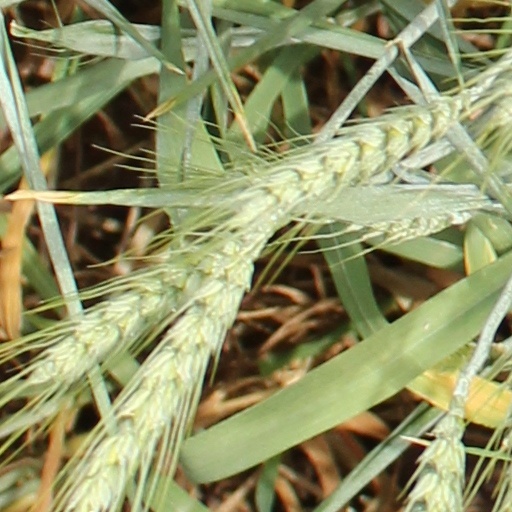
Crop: wheat